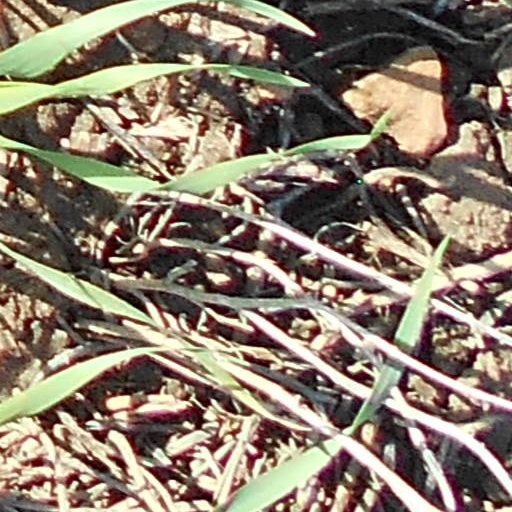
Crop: wheat